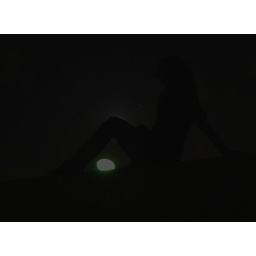
In the night, a girl is sitting and thinking in her life...By Edgar Barreira